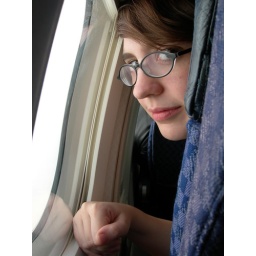
my sister laura on the plane ride home from thanksgiving in el paso, tx.